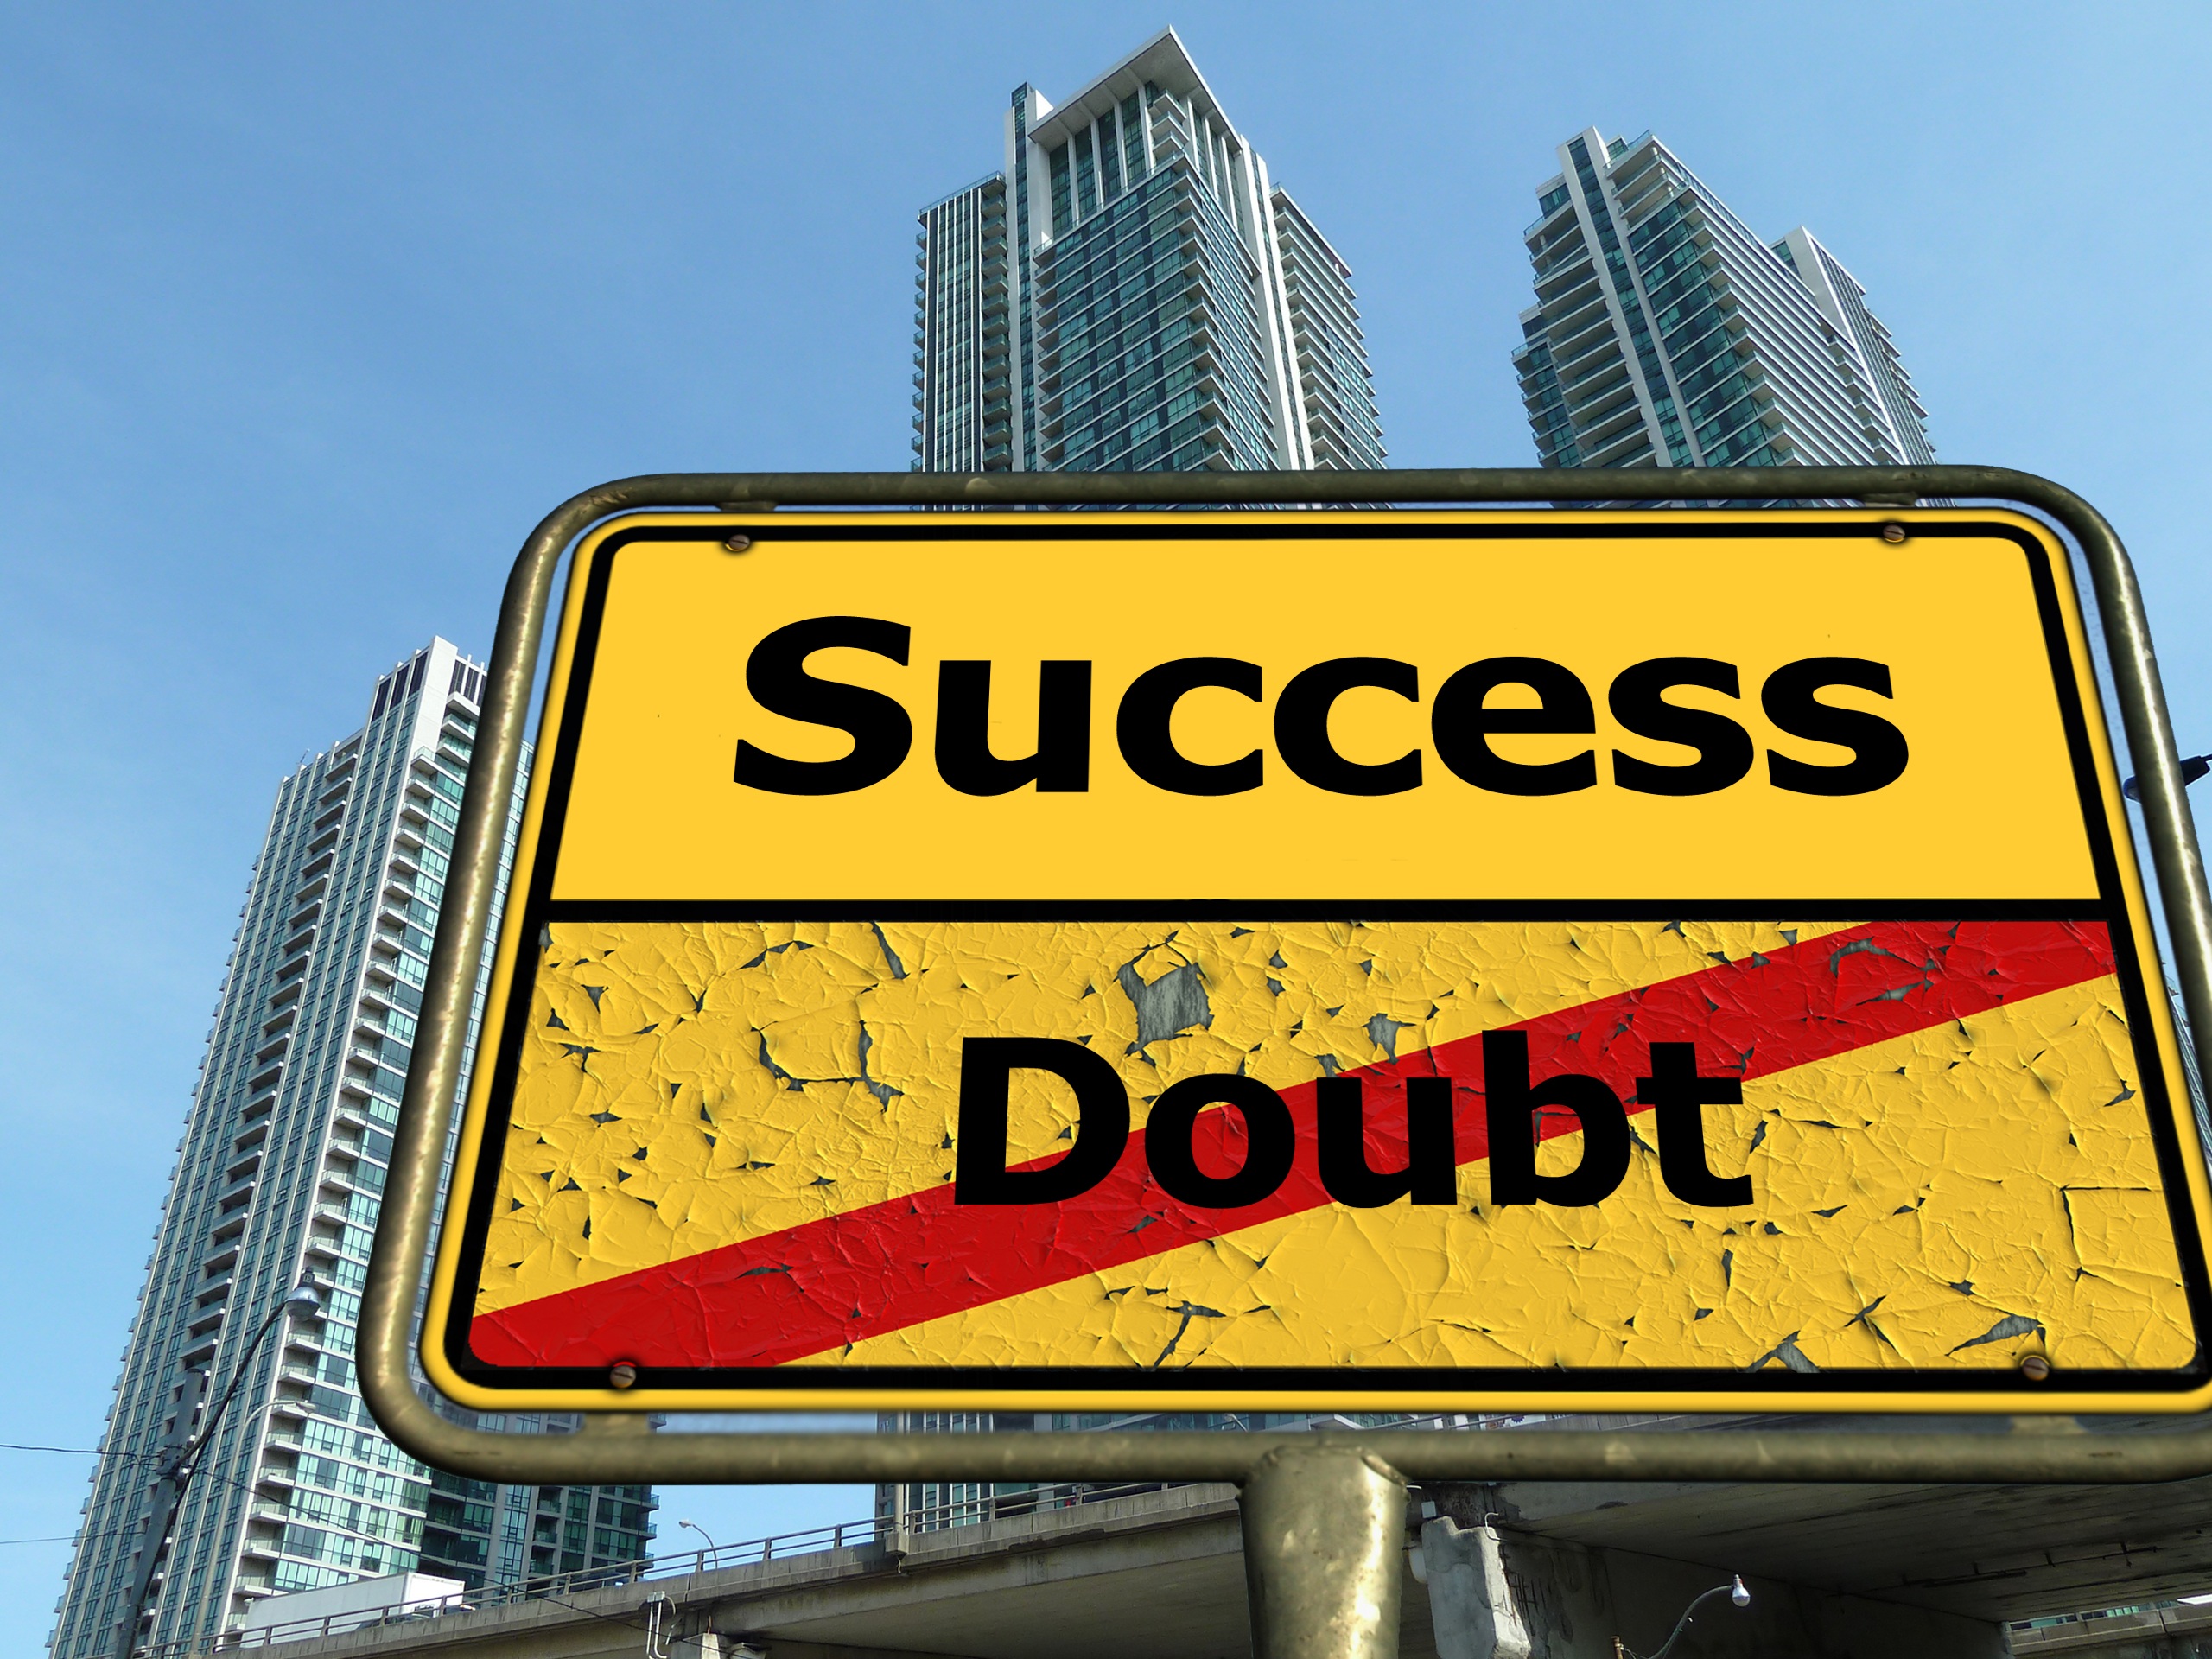
advertising, sign, street sign, lifestyle, signage, road sign, ascent, rise, economy, development, success, boom, billboard, career, progress, traffic sign, way of life, curriculum vitae, come forward